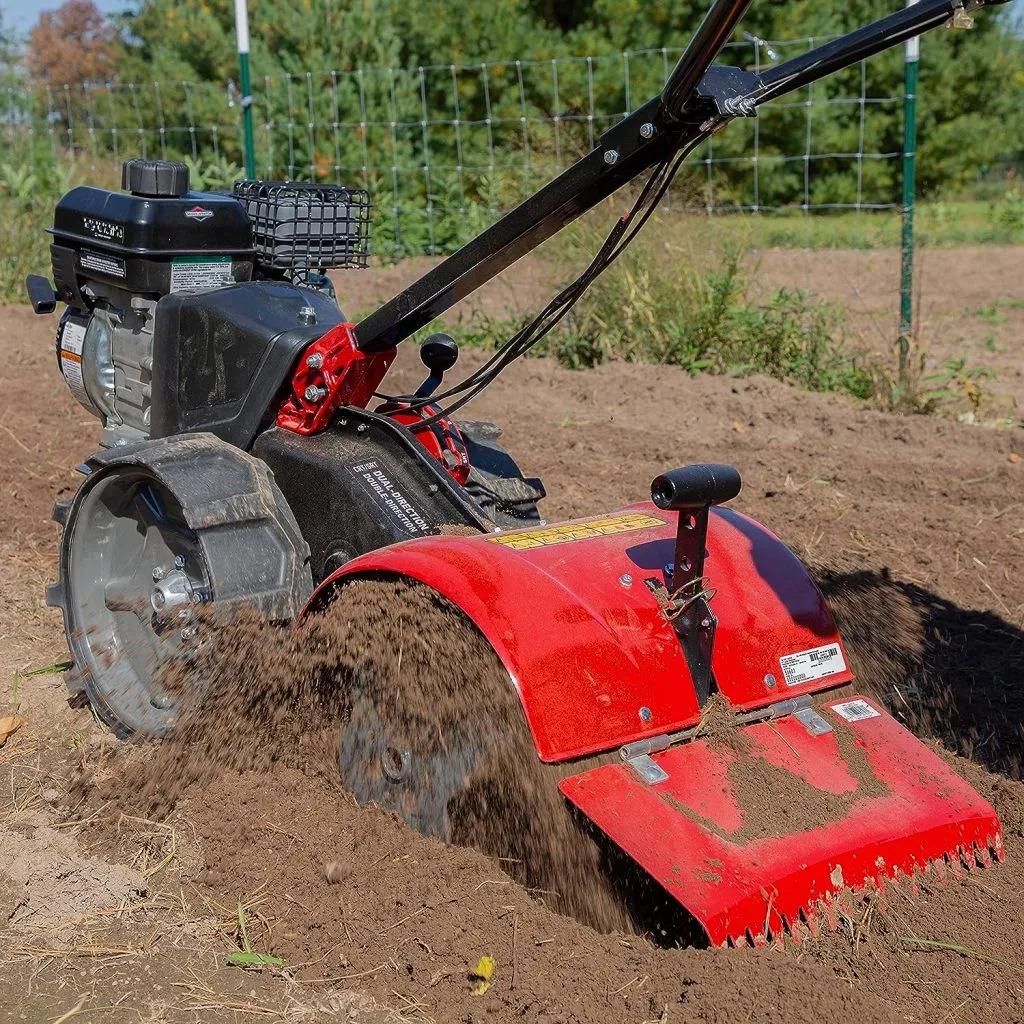
Shamba kubwa, lililozungukwa na vichaka vya miti, na ndani ya shamba hilo lililolimwa kukiwa na mashine ya kulimia iliyo na rangi ya nyekundu na vishikio vya chuma vyenye rangi nyeusi vikiwa shambani vinalima.